Greenfield, Massachusetts

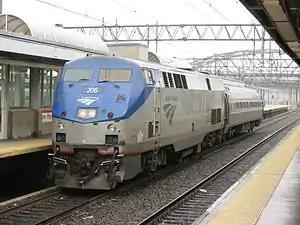
Engine and single-car train for the "New Haven–Springfield Shuttle". Expanded train service connecting Greenfield to points south to New Haven began in summer 2019, and has been named the "Valley Flyer".

For many years, Greenfield was the home of Lorenzo Langstroth, known as the "Father of Modern Beekeeping," and the city celebrates Langstroth's life and contributions with bee-themed events and attractions.